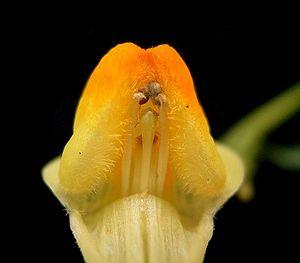
La Linaire commune est une plante herbacée zygomorphe vivace à souche rhizomateuse de la famille des Scrophulariaceae ou des Plantaginaceae.